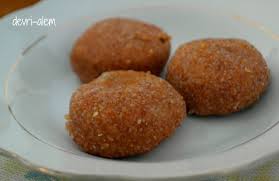
Yemek: icli_kofte